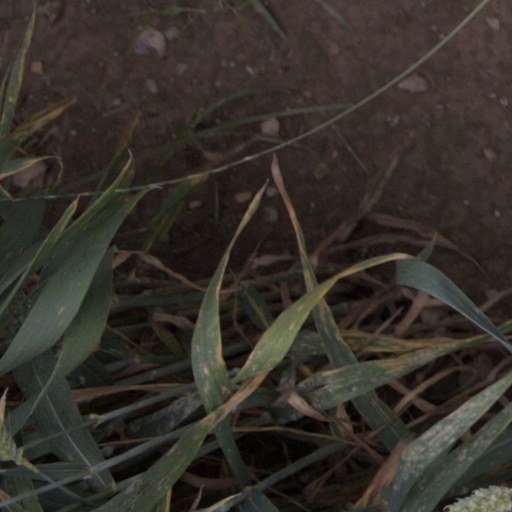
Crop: wheat